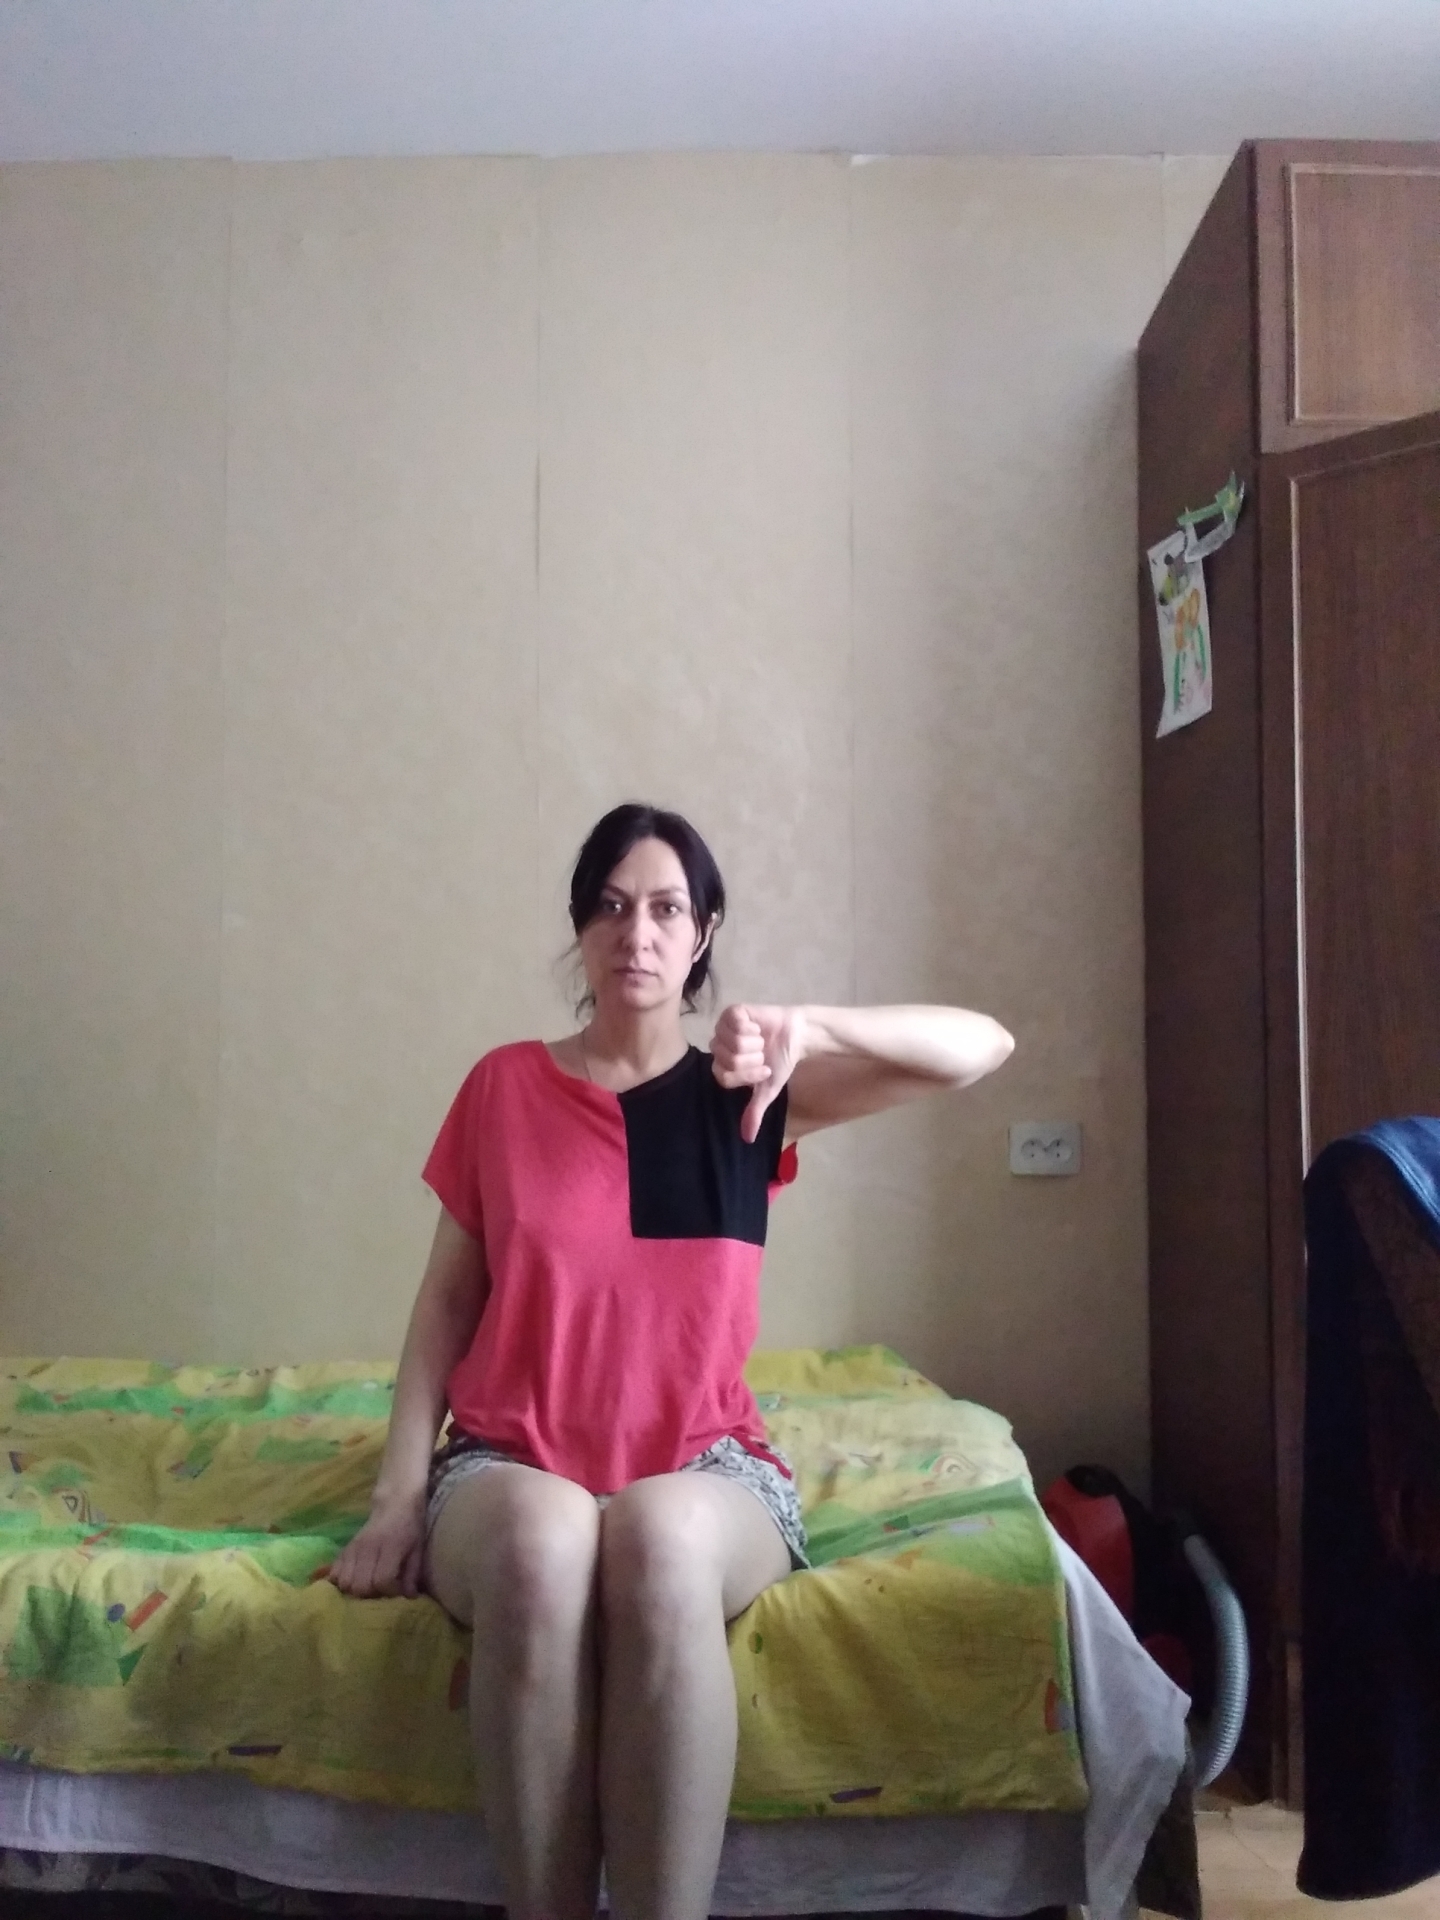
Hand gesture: dislike